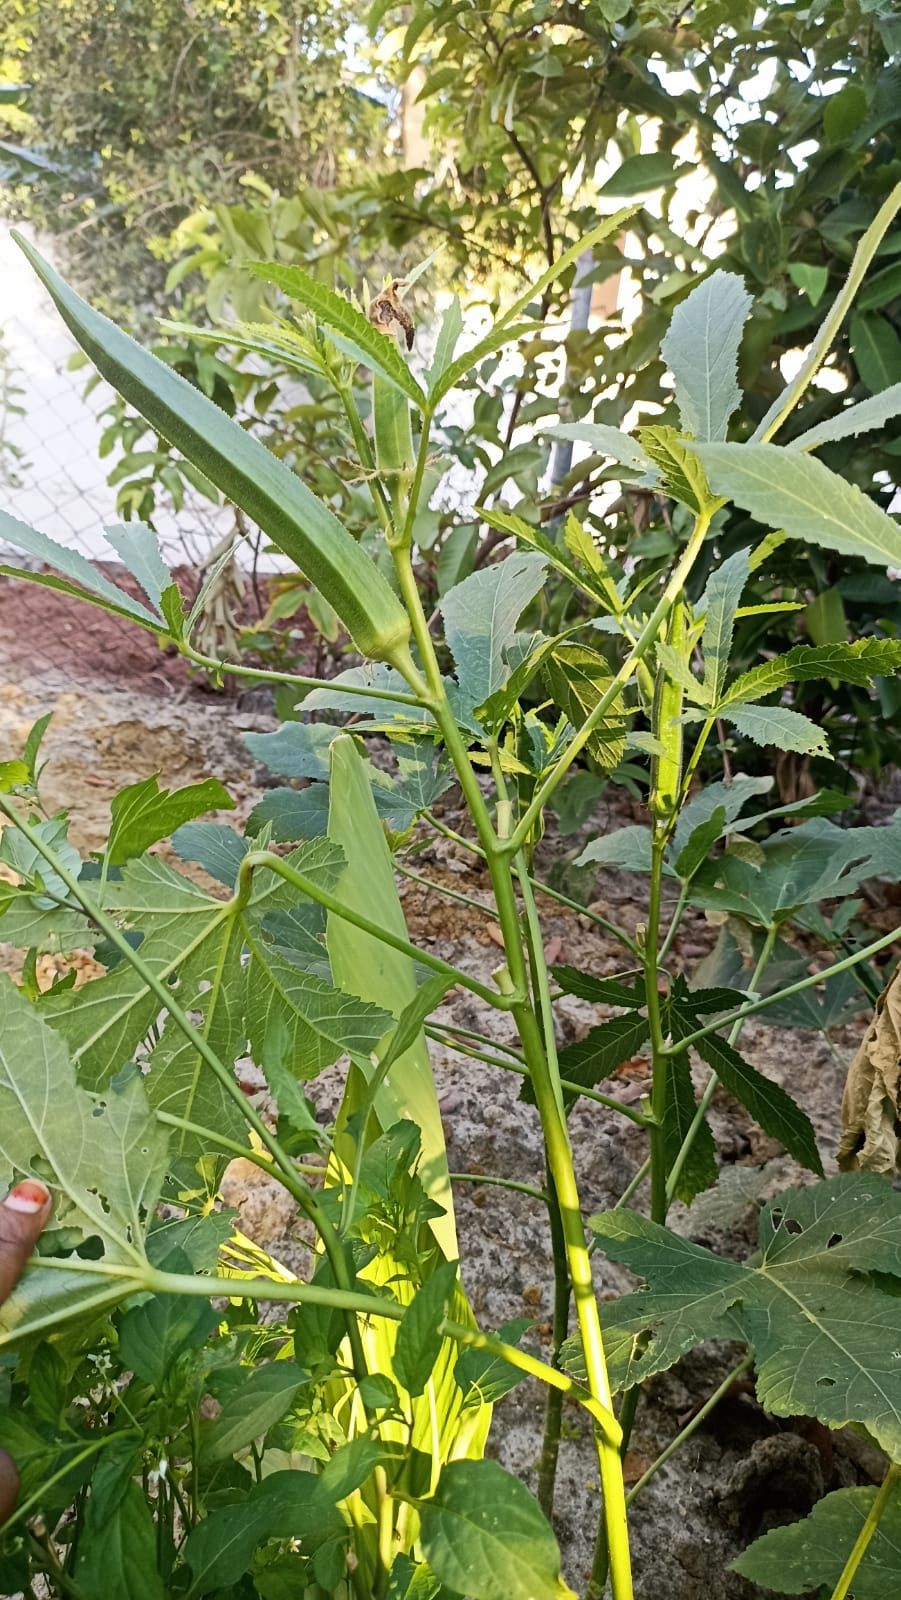
Label: Mature